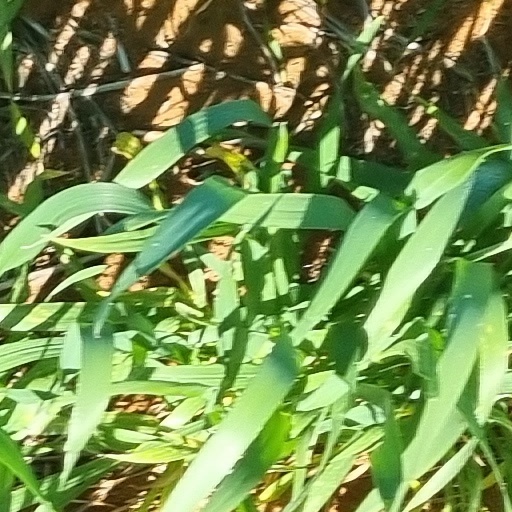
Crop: wheat